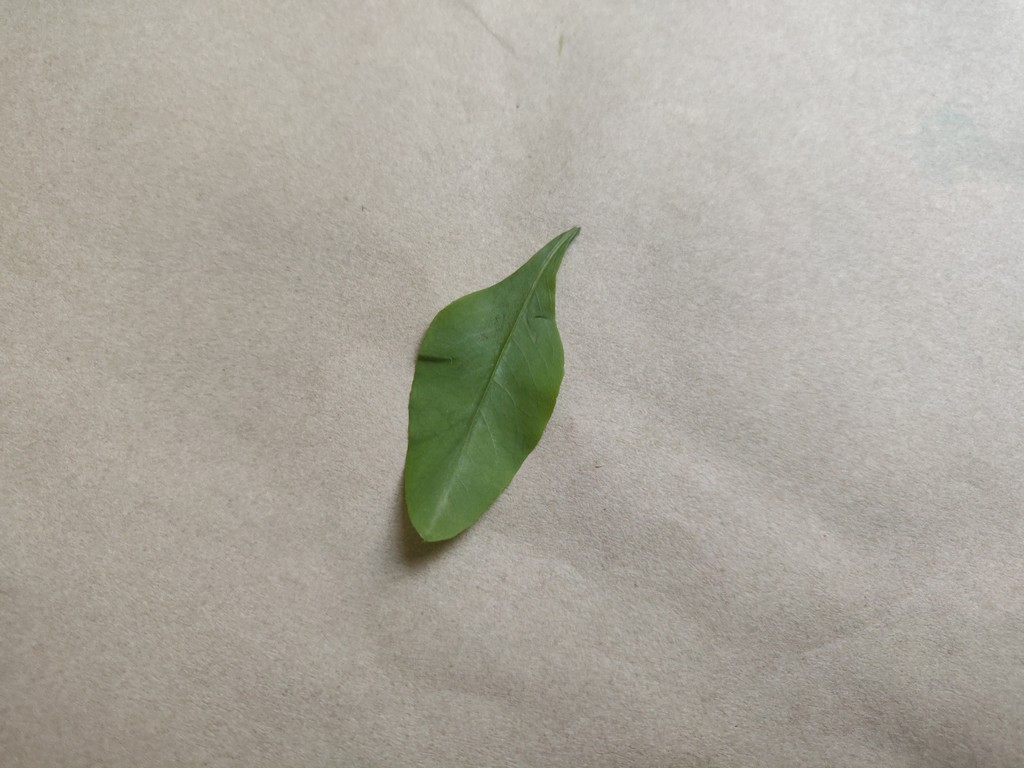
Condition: Healthy
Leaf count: single
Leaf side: front